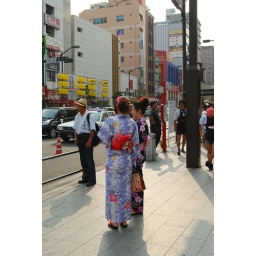
girls in summer clothes